Sascia Kraus

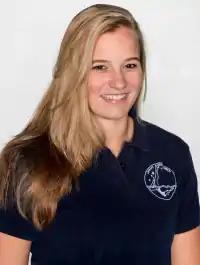

Sascia Kraus (born 3 March 1993) is a Swiss synchronized swimmer. She competed in the women's duet at the 2016 Summer Olympics.